Øye Church

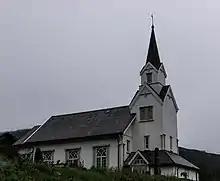
View of the church

The earliest existing historical records of the church date back to 1589, but the church was not new that year. There has been a church in the Sylte-Skei area for a long time. Not much is known about the first church, but it was a stave church that stood on the same site as the present church. It may have been built in the 14th century. In 1589, the church was transferred administratively to the parish of Stangvik. Probably during the 1600s, the church was enlarged by adding transepts to give the church a cruciform design. In 1699, a new Surnadal parish was created and Øye Church was included in that new parish. In 1724, the old medieval church was torn down and a new church was built on the same site. The new church was a timber-framed, elongated octagonal design with a tower on the roof of the nave. It also had a sacristy extension on the east end. In 1855, the private owners of the church sold the building to the local congregation. A long deliberation began among the villagers to decide what to do with the church–should they remodel it, enlarge it, or tear it down and build a new church. In 1870, the old church was torn down and work on a new church building was completed on the same site the following year in 1871. The new church was designed by standardized plans by Jacob Wilhelm Nordan with some changes by Hans Larsson Øye and Ole Scheistrøen. The new church was consecrated on 30 June 1871. In 1934, the church building was wired for electricity.